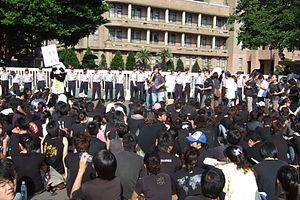
Le sit-in est un type de manifestation caractérisé par la position assise de ses participants. Il consiste à occuper un espace sur la voie publique, dans un édifice public ou un établissement privé et à y demeurer pendant un temps déterminé ou le plus longtemps possible jusqu'à évacuation contrainte.